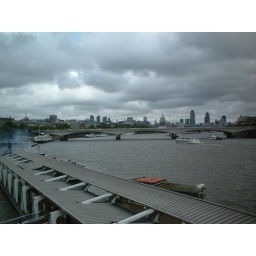
Clue 10: Where Terry and Julie cross over the river